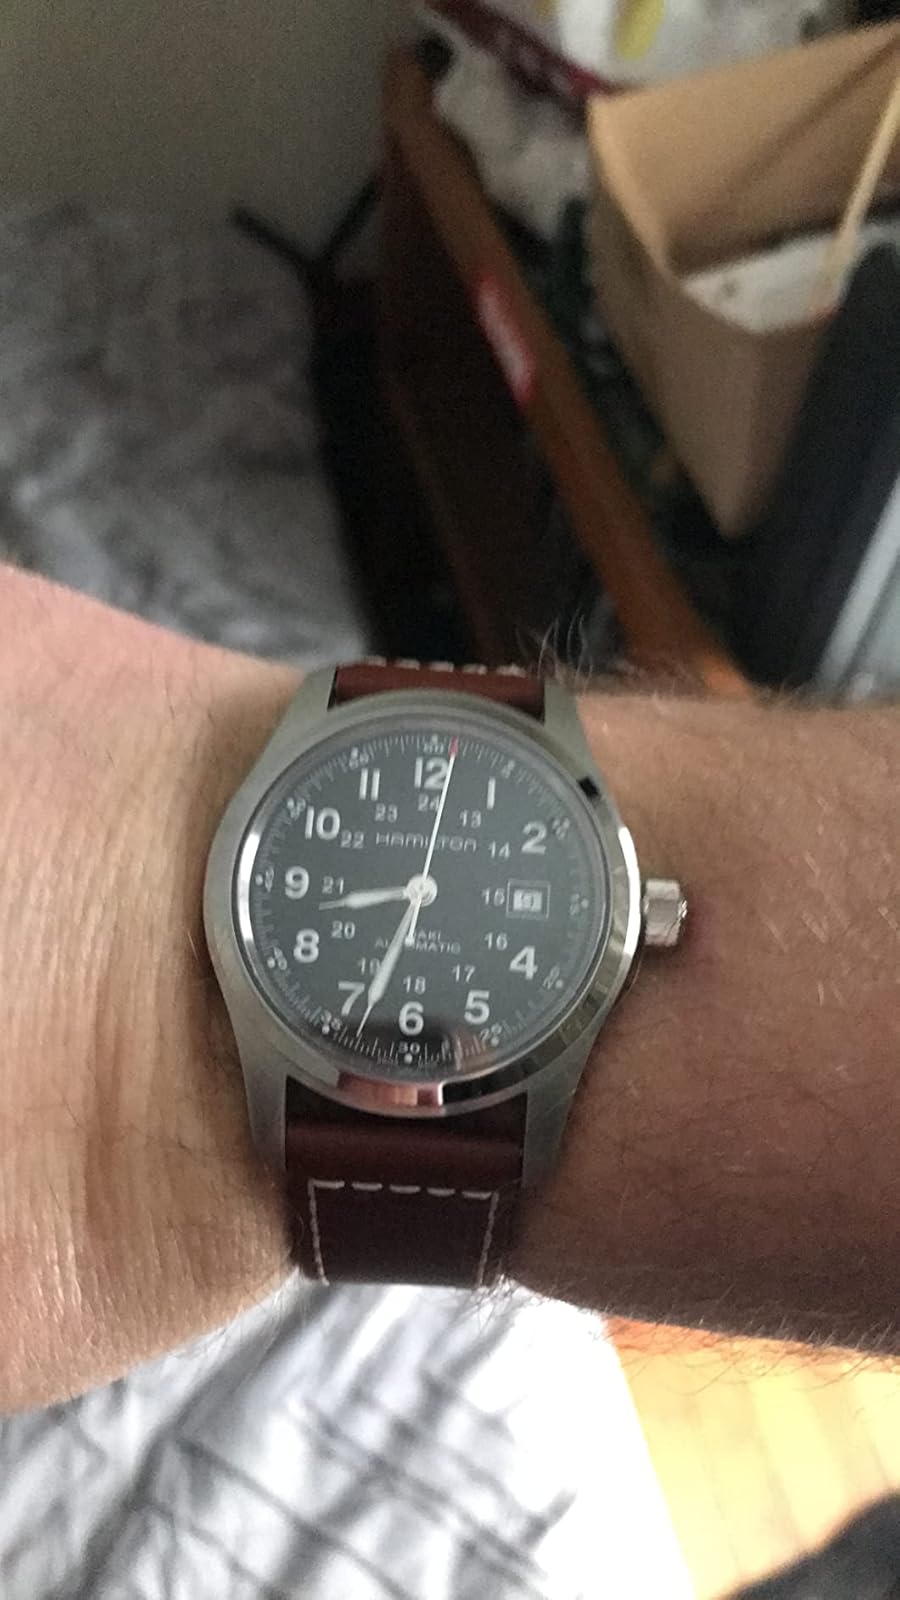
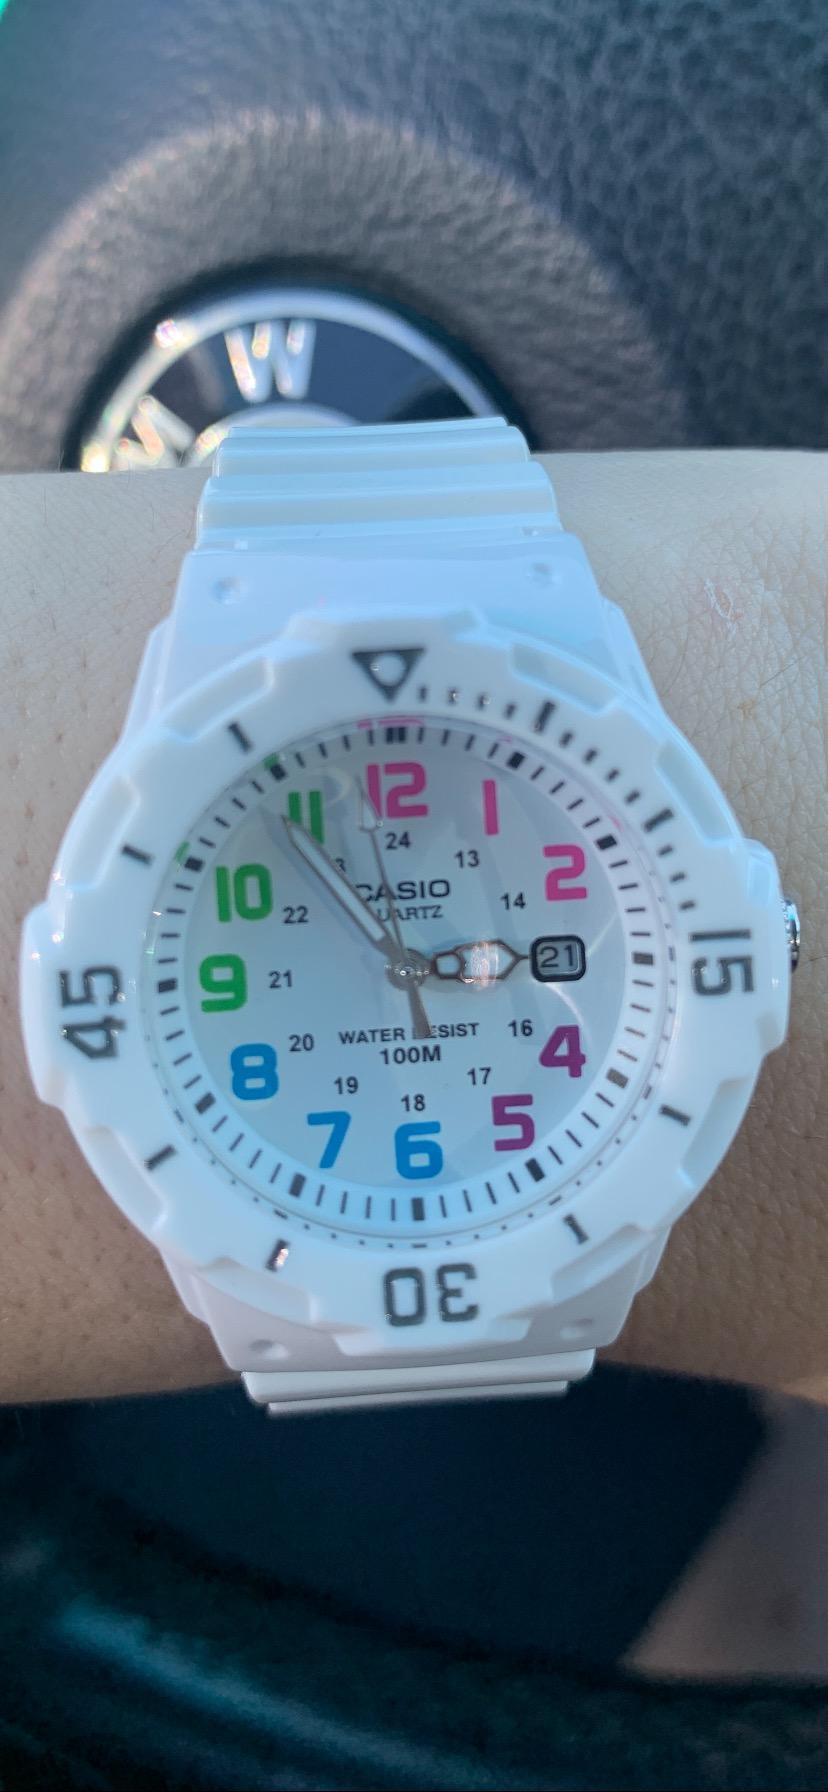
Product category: accessories_watch
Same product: no